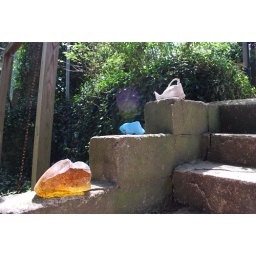
glass slag from my grandmother's house in PA and a broken vase I found in the garden.